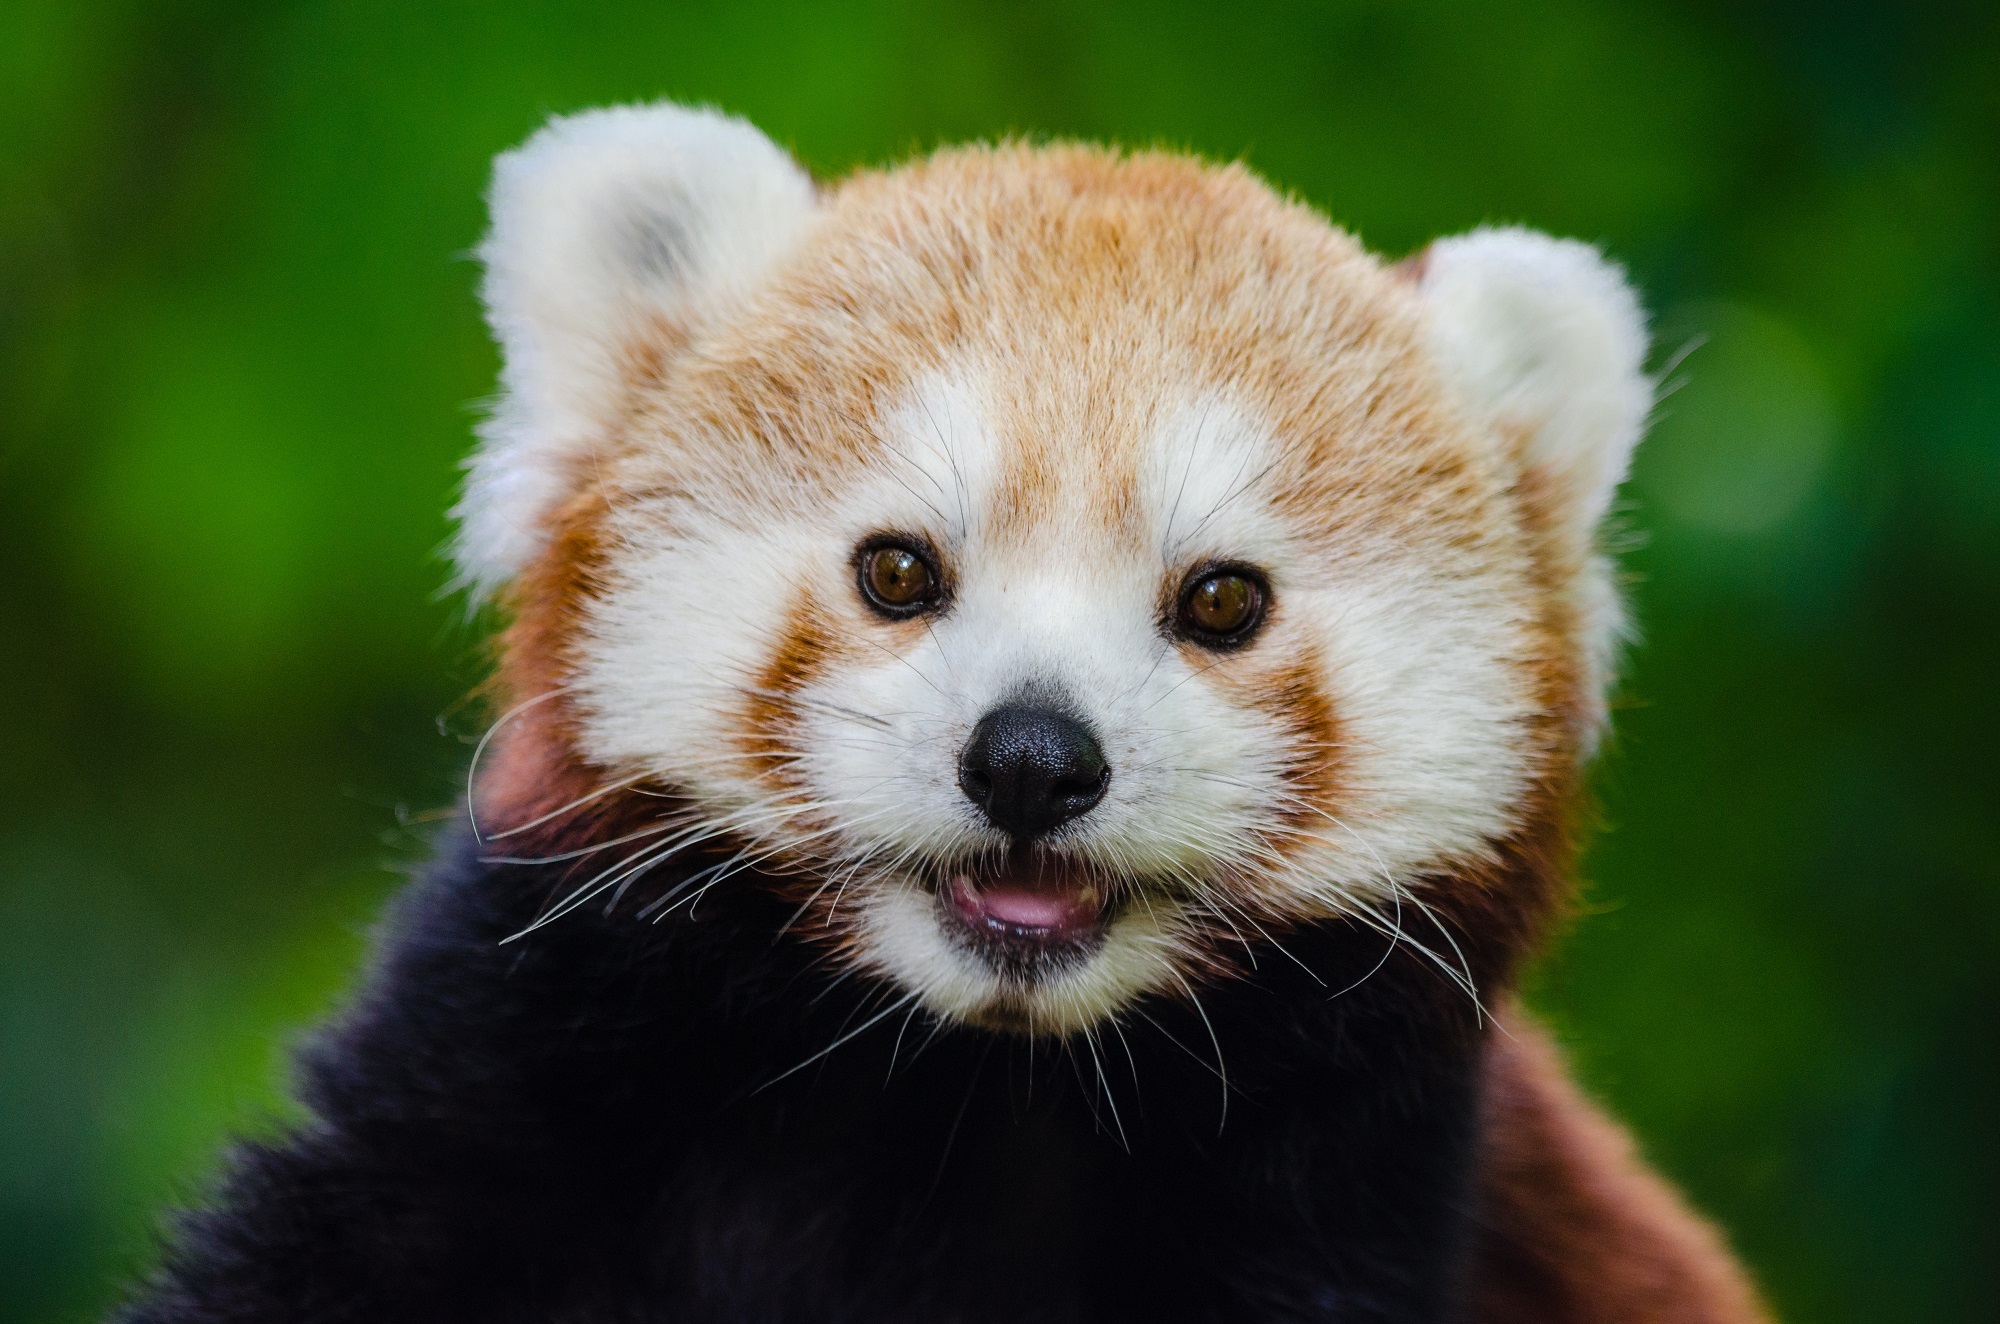
nature, cute, looking, wildlife, portrait, mammal, fauna, red panda, whiskers, head, vertebrate, arboreal, attentive, lesser panda, red bear cat, red cat bear, carnivoran, dog breed group, polecat